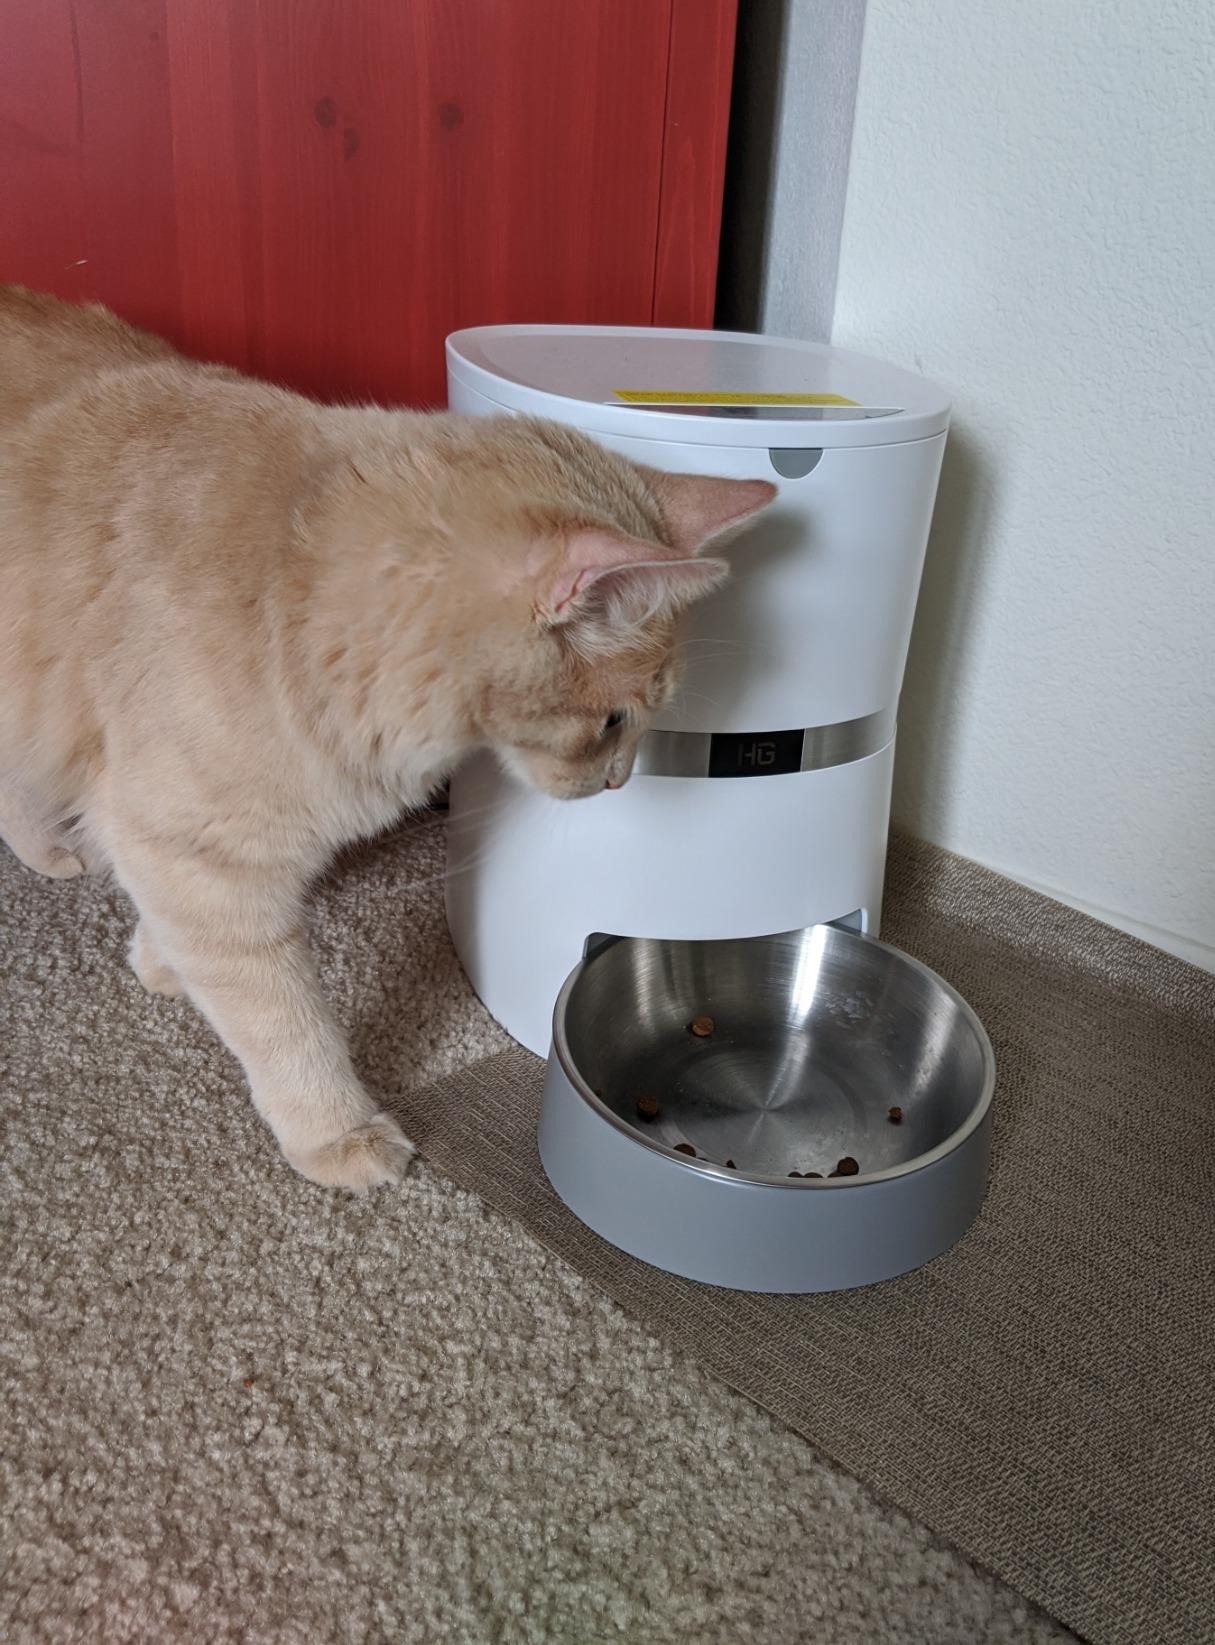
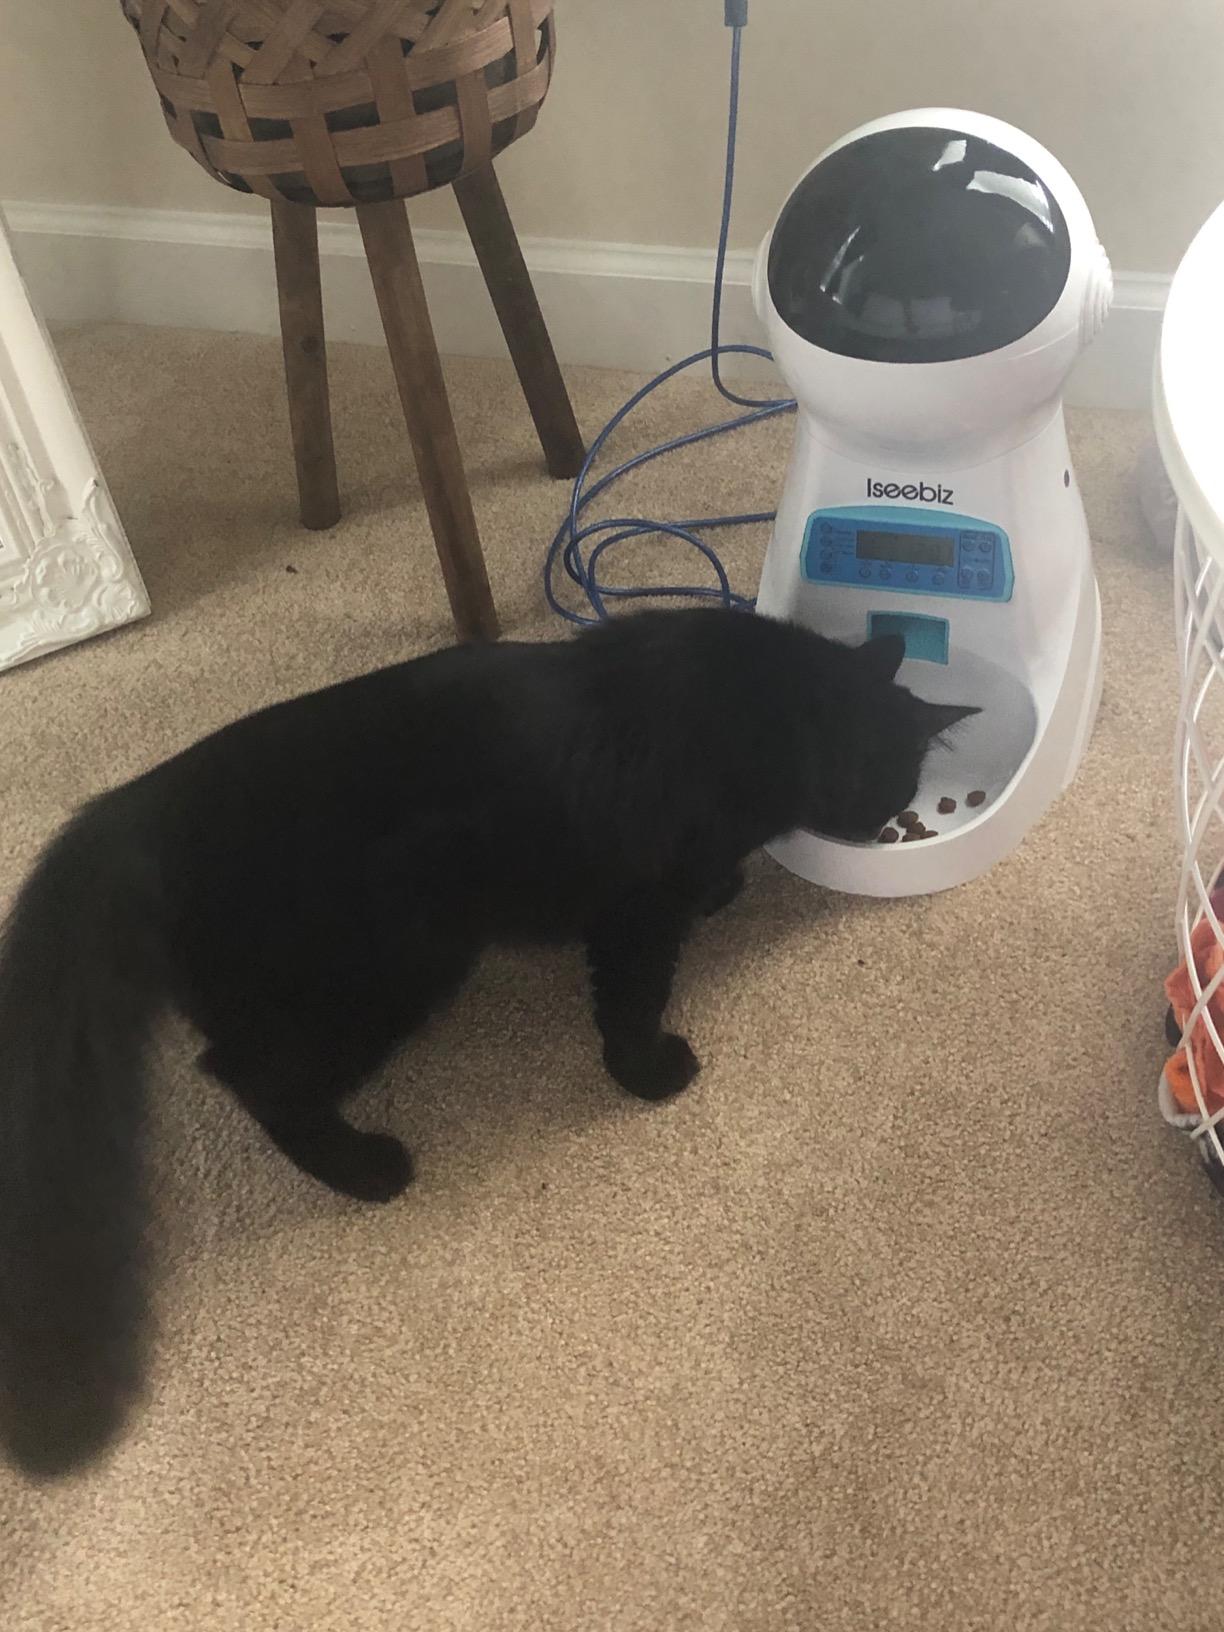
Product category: items_feeder
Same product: no